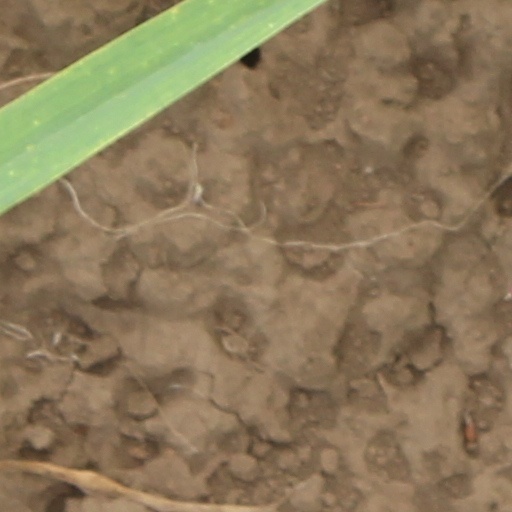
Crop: wheat